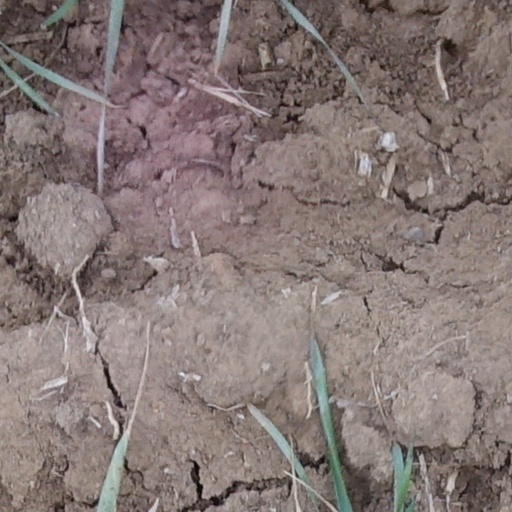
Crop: wheat